Reseda green

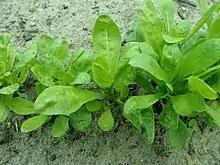
"Reseda odorata"

Reseda green is a shade of greyish green in the classic range of colours of the German RAL colour standard, where it is colour 6011. The name derives from the colour of the leaves of "Reseda odorata", commonly known as mignonette.